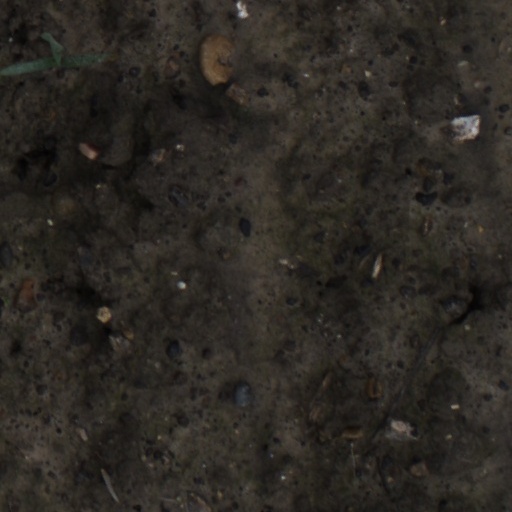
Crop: wheat